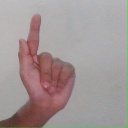
अक्षर: ळ